Desktop computer

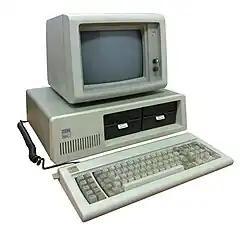
IBM 5150 Personal Computer

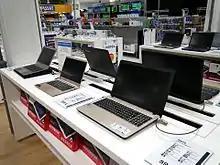
Laptops in store

Early personal computers, like the original IBM Personal Computer, were enclosed in a ""desktop case"", horizontally oriented to have the display screen placed on top, thus saving space on the user's actual desk, although these cases had to be sturdy enough to support the weight of CRT displays that were widespread at the time. Over the course of the 1990s, desktop cases gradually became less common than the more-accessible tower cases that may be located on the floor under or beside a desk rather than on a desk. Not only do these tower cases have more room for expansion, they have also freed up desk space for monitors which were becoming larger every year. Desktop cases, particularly the compact form factors, remain popular for corporate computing environments and kiosks. Some computer cases can be interchangeably positioned either horizontally (desktop) or upright (mini-tower).